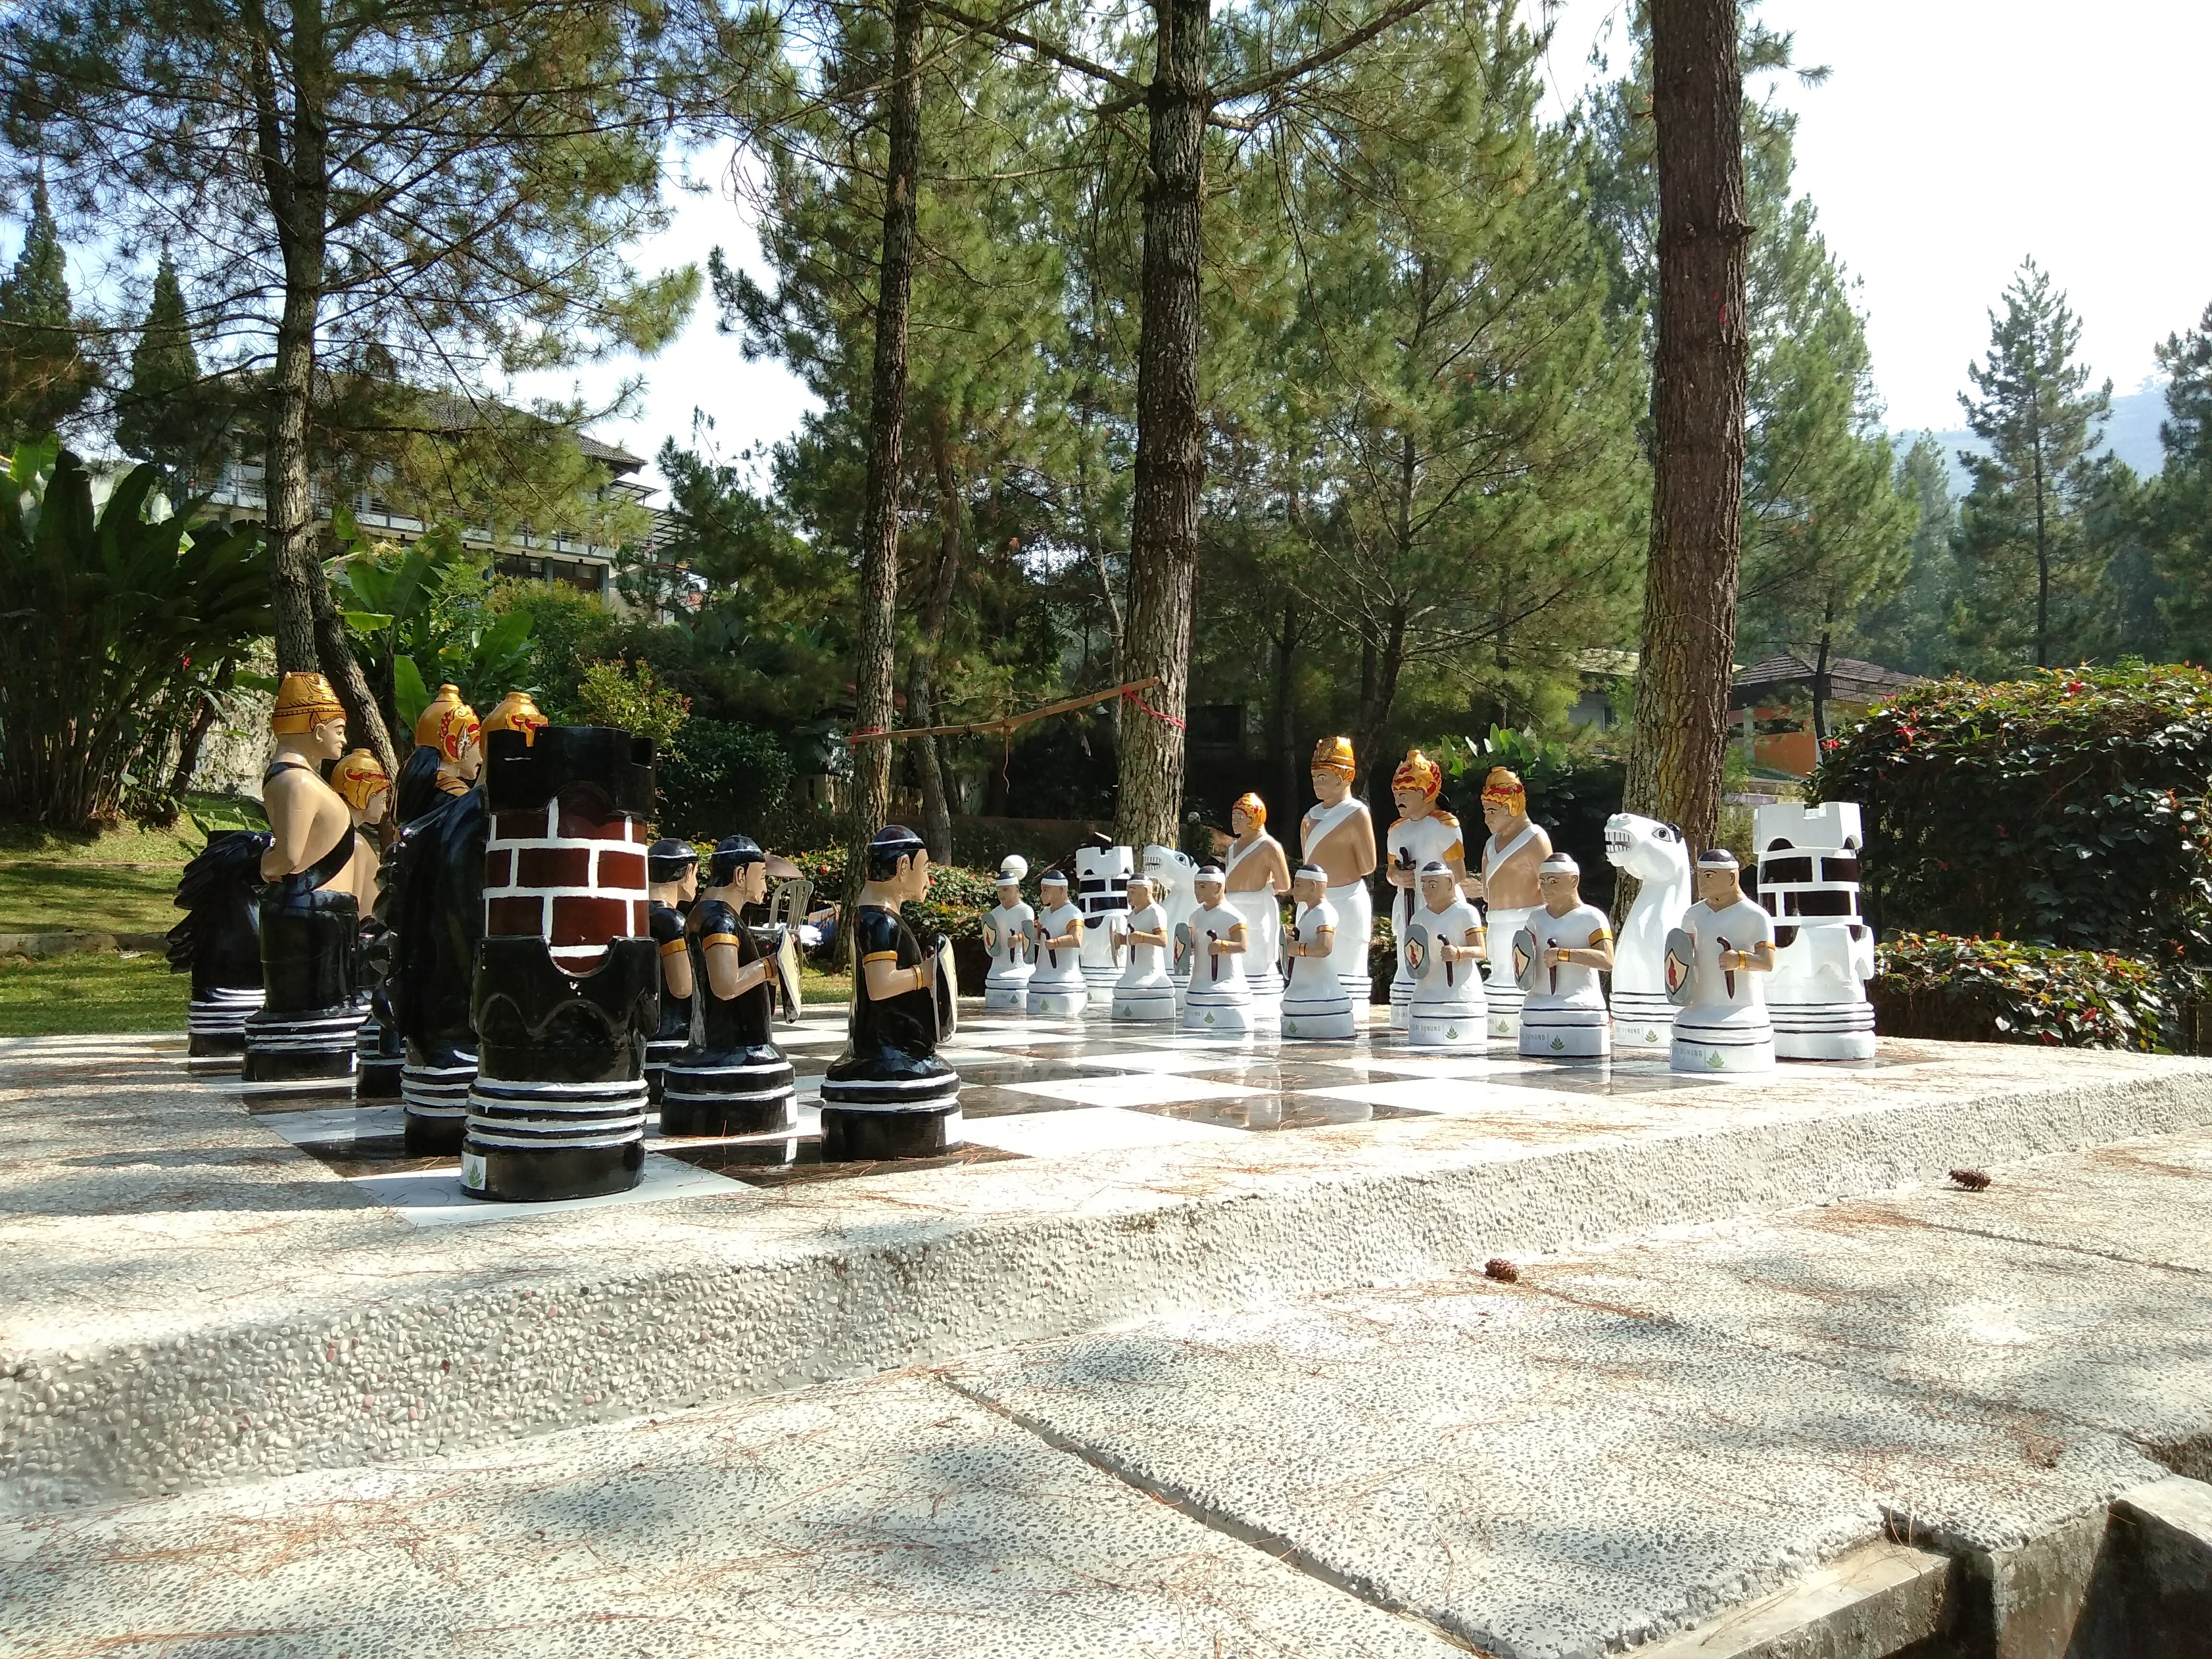
giantchase, plant, tree, road surface, chair, chess, asphalt, grass, recreation, leisure, sculpture, landscape, art, road, city, water feature, walkway, landscaping, sidewalk, garden, shrub, indoor games and sports, pedestrian, games, street, soil, tourism, board game, grove, place of worship, monument, chessboard, yard, memorial, tabletop game, vacation, forest, park, town square, intersection, competition event